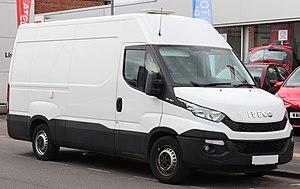
L´IVECO Daily est un véhicule utilitaire léger produit par le constructeur italien IVECO à partir de 1978 et dont la 3ᵉ génération a débuté en 2014. L'Iveco Daily 35 210 est le plus puissant de sa catégorie. Avec un 4 cylindres en ligne qui développe 205 ch de puissance réelle, il peut atteindre une vitesse maximale de 177 km/h.